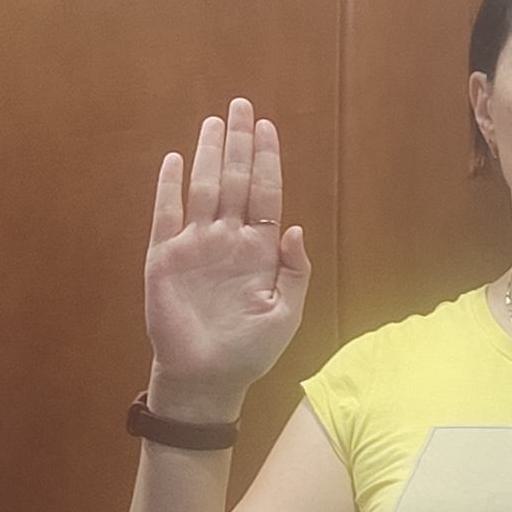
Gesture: stop